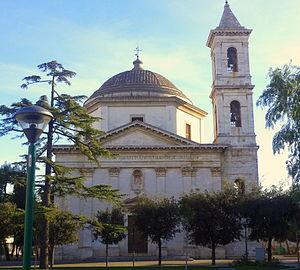
Palo del Colle est une commune d'environ 21 200 habitants située dans la ville métropolitaine de Bari, dans la région des Pouilles, dans le sud de l'Italie.